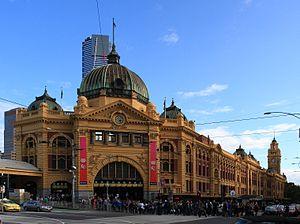
L’architecture australienne, au moins au début de l'histoire du pays, fut influencée par les architectures anglaise et américaine. Au mieux, les architectes australiens cherchaient à être les premiers à importer les nouveaux styles et essayaient de leur donner des caractères locaux. L'architecture australienne contemporaine post-seconde Guerre mondiale reflète le multiculturalisme de la société australienne et lui donne une identité émergente multifactorielle.